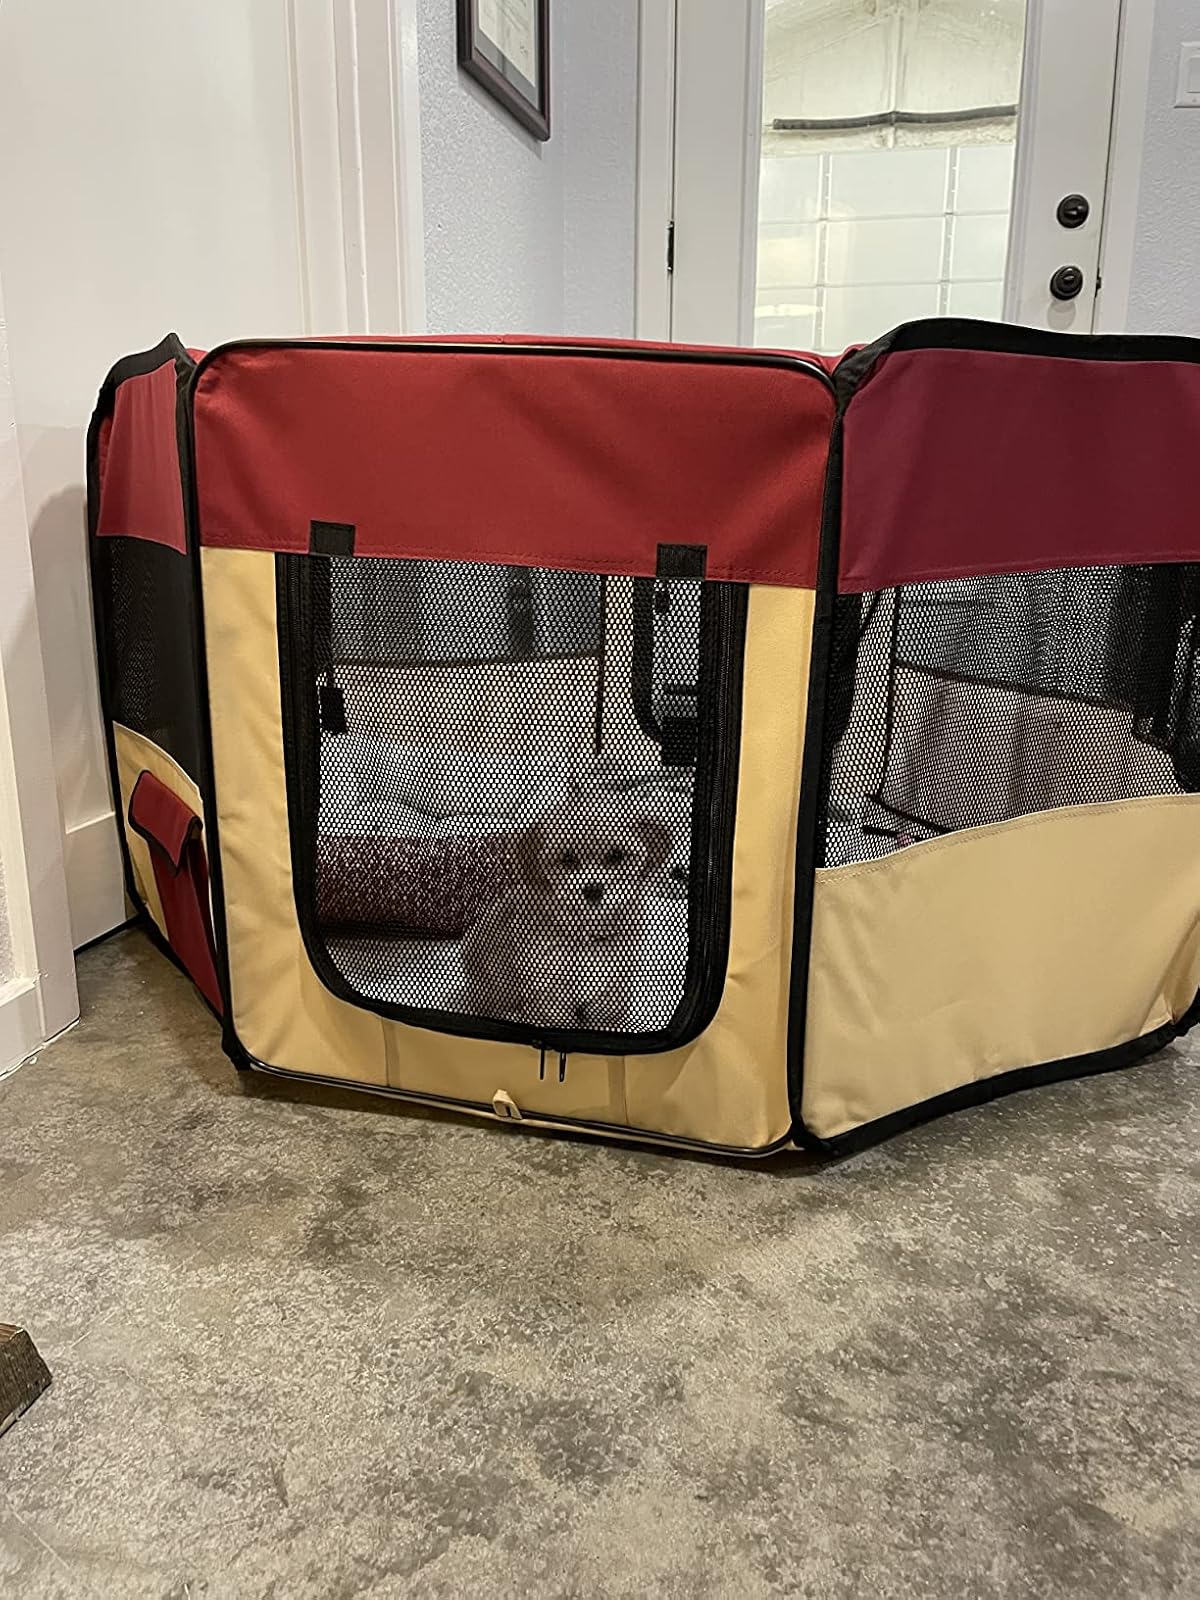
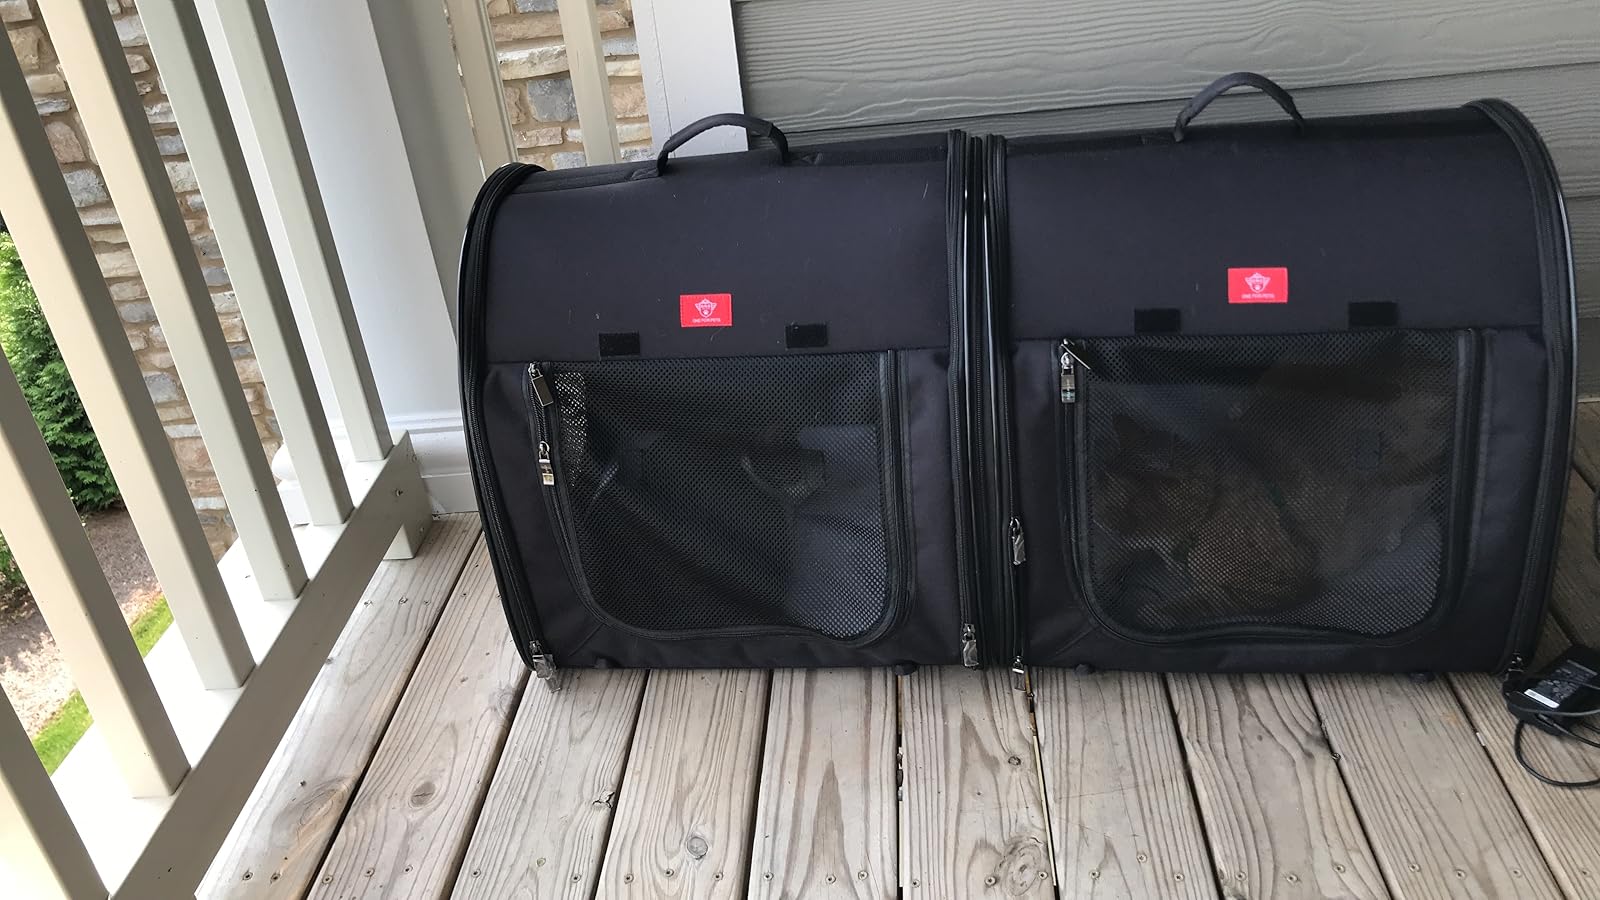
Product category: items_kennel
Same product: no